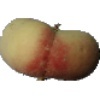
Label: peach_flat